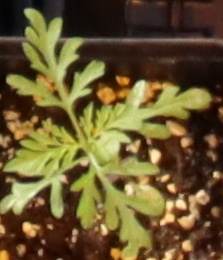
Label: Ragweed